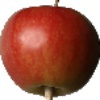
Label: Apple Red 2